Cleanaway

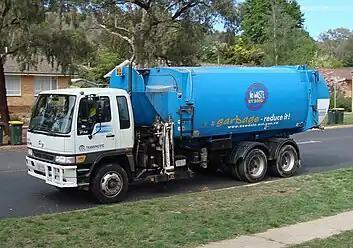
A Cleanaway Hino garbage truck in Canberra in January 2008

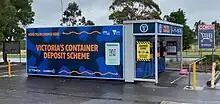
A reverse vending machine in western Melbourne operated by Cleanaway and Tomra

Brambles entered the waste management and disposal industry in 1970 when it purchased the Australian waste collection and disposal services of the Purle Group. In 1979, it began trading as Cleanaway.